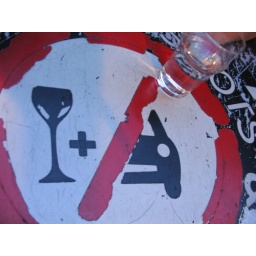
Cool sign on the table in Garlic &amp;amp; Shots restaurant, London.